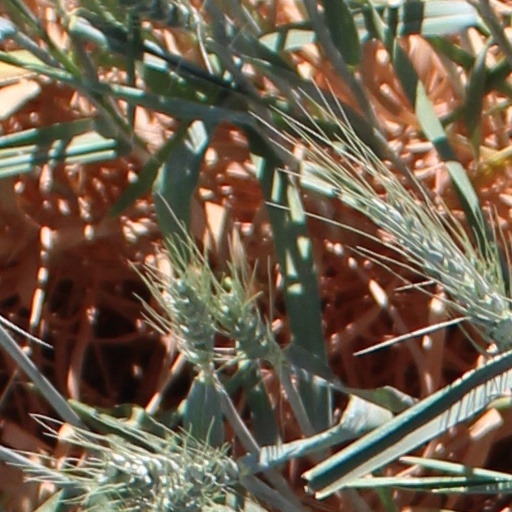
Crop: wheat